Thiram

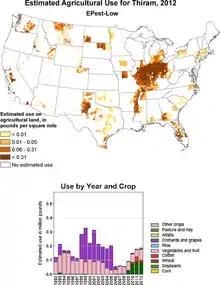
Map of agricultural use in the U.S. (2012)

Thiram was traditionally used in apple and wine farming. Since 2010 most thiram is applied to soybeans.